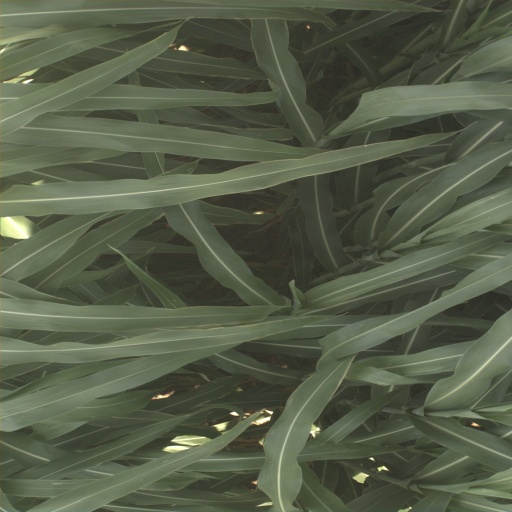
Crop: sorghum